BMW FIZ

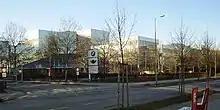
BMW FIZ

The BMW Group Forschungs- und Innovationszentrum (BMW FIZ) is the main engineering and development campus of the BMW Group. It is located in Milbertshofen-Am Hart, a district in northern Munich.